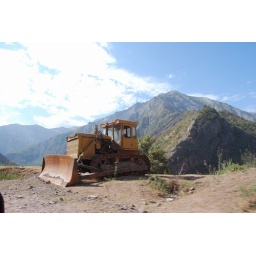
Rusting bulldozers are as numerous in the Tajik mountains as rusting ships on the former Aral seabed.